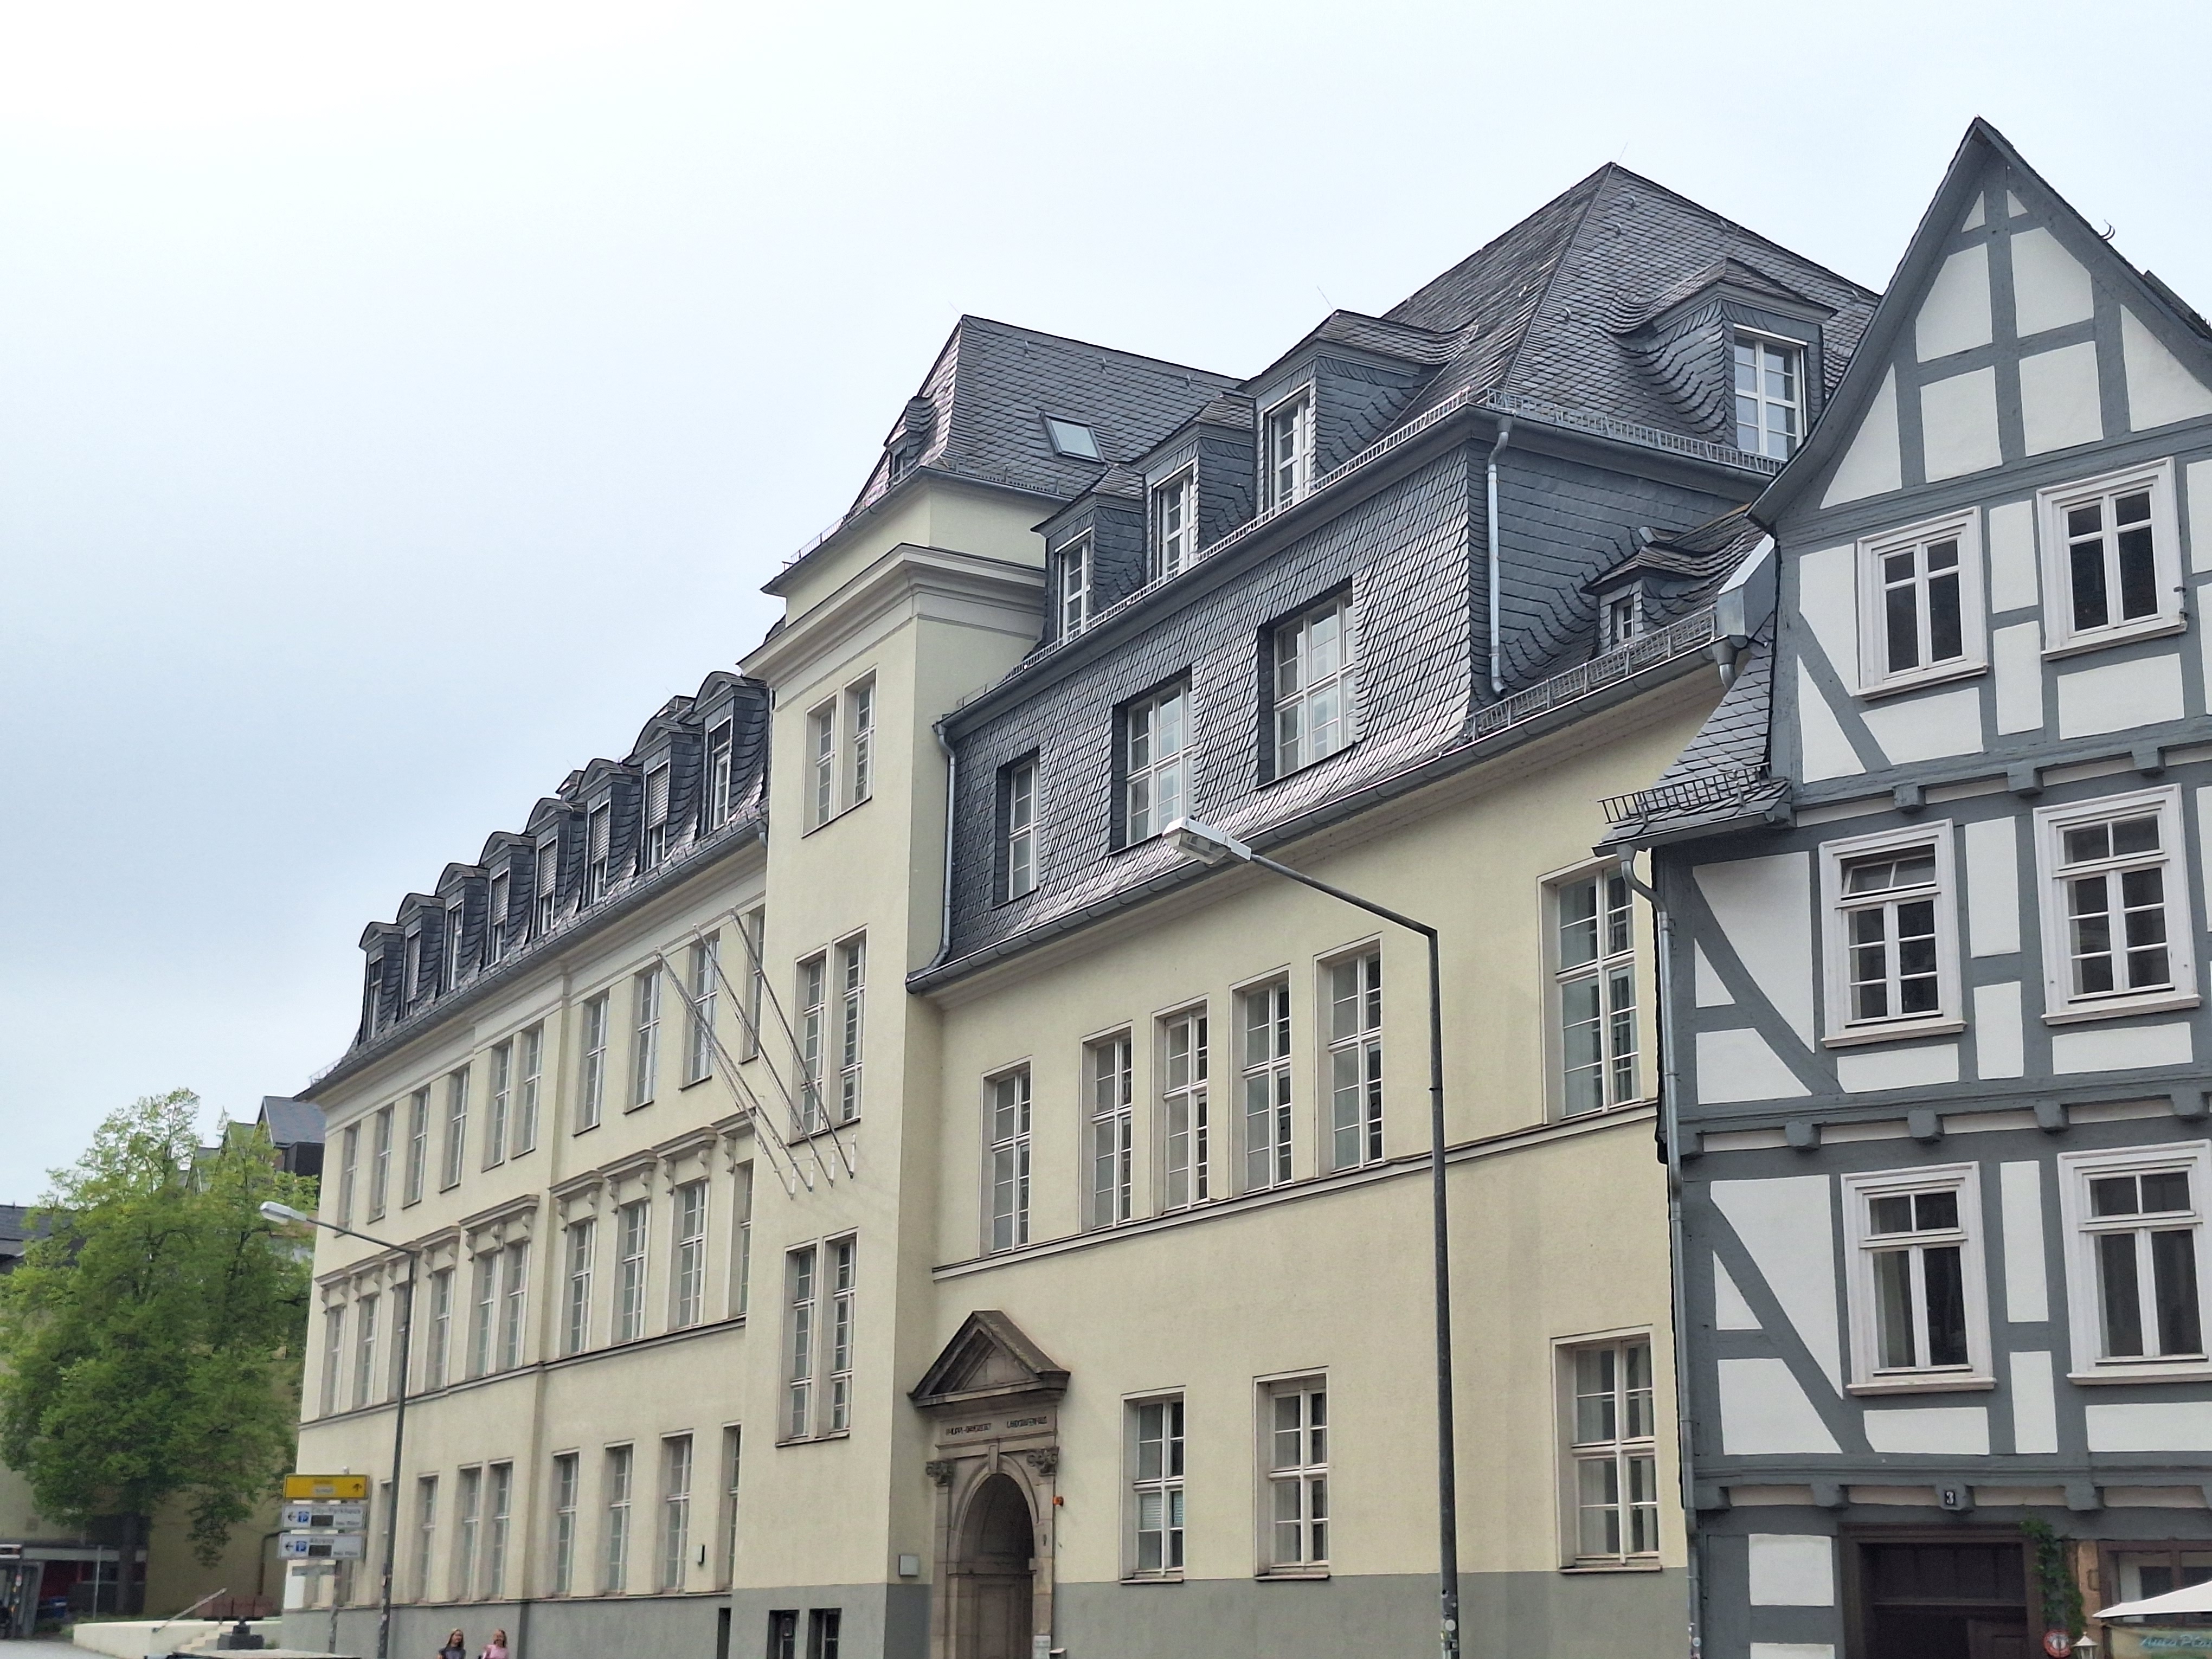
Building: Universitätsstraße 7